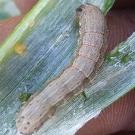
Crop: Onion
Condition: caterpillar-p